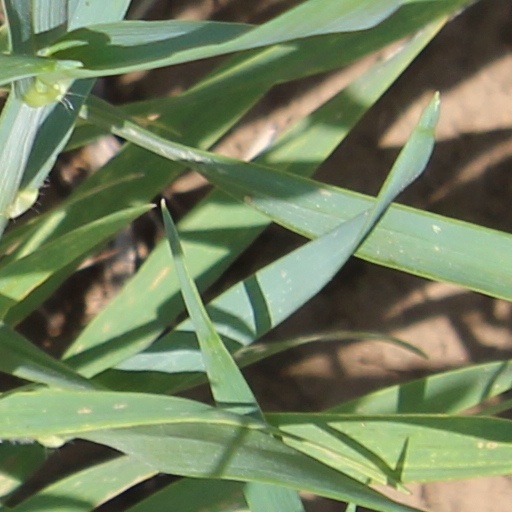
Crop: wheat